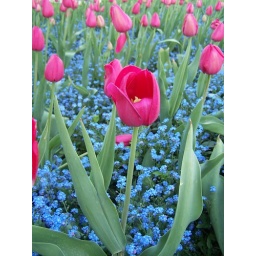
Flowers at water tower in Mannheim